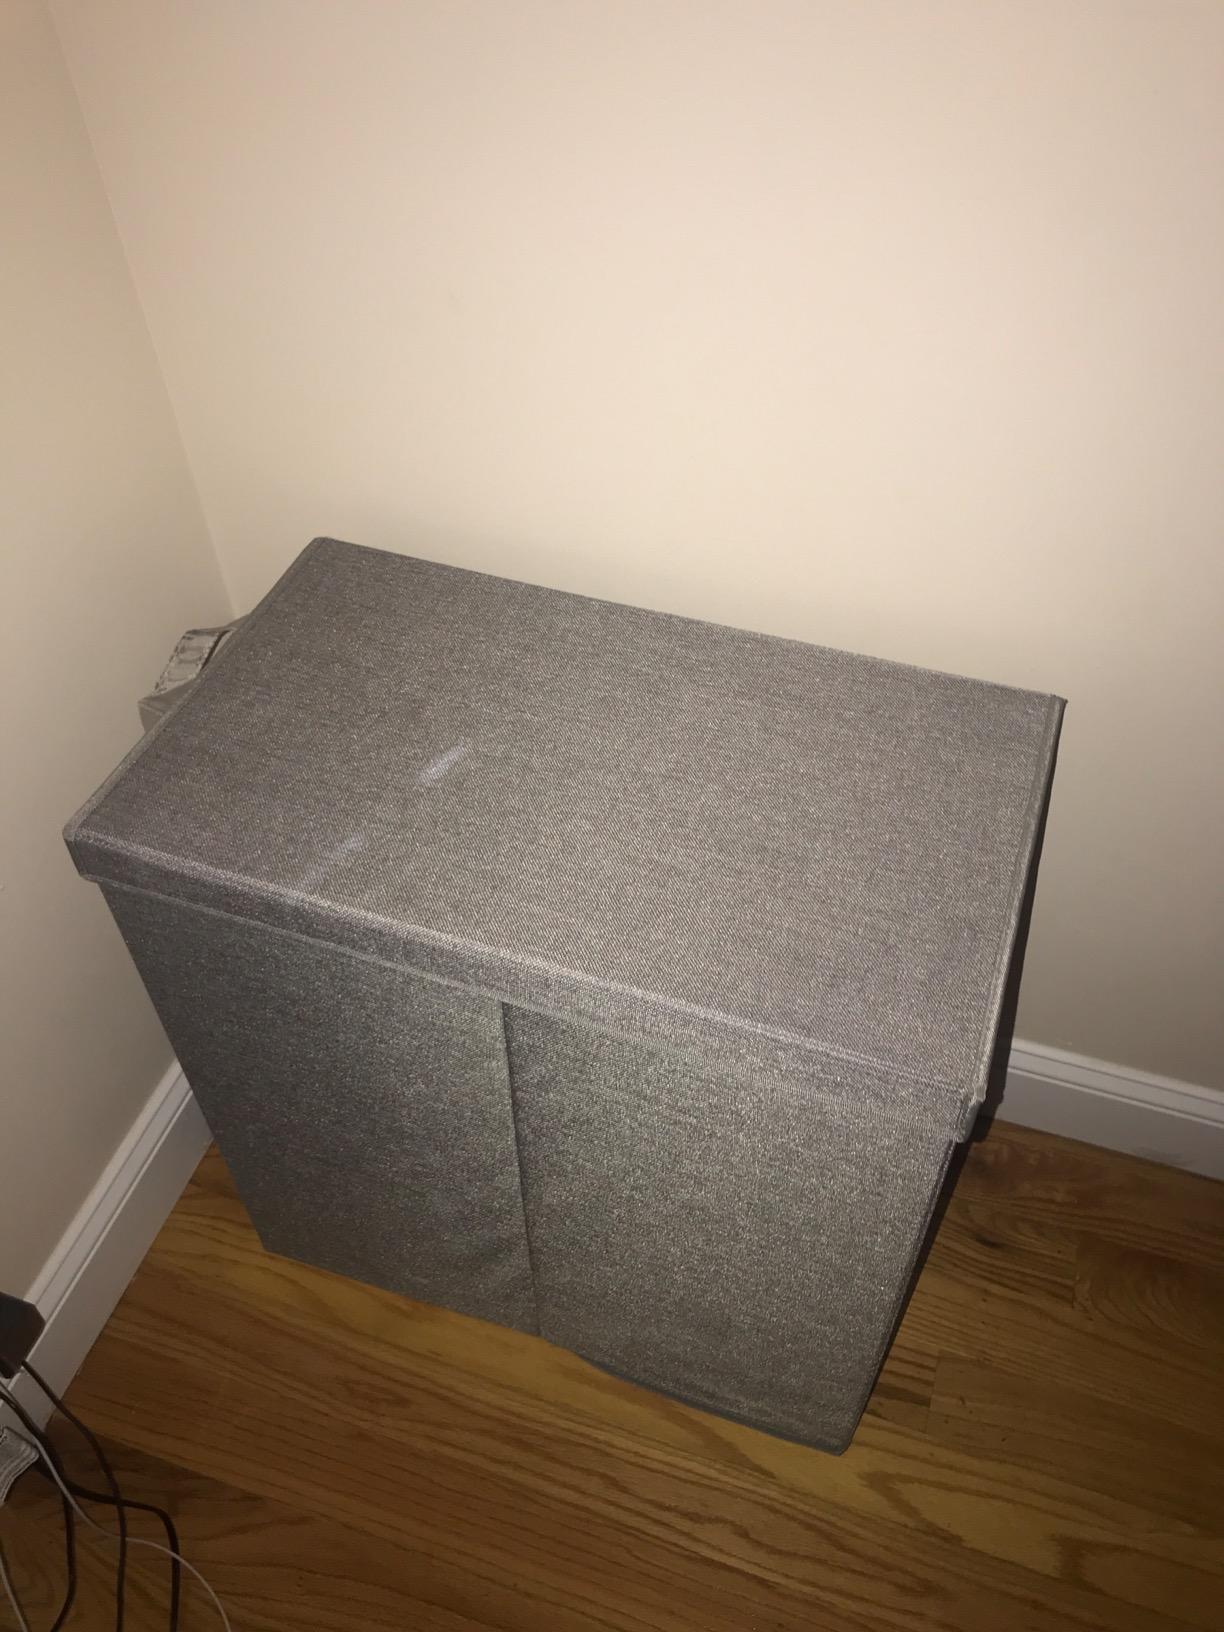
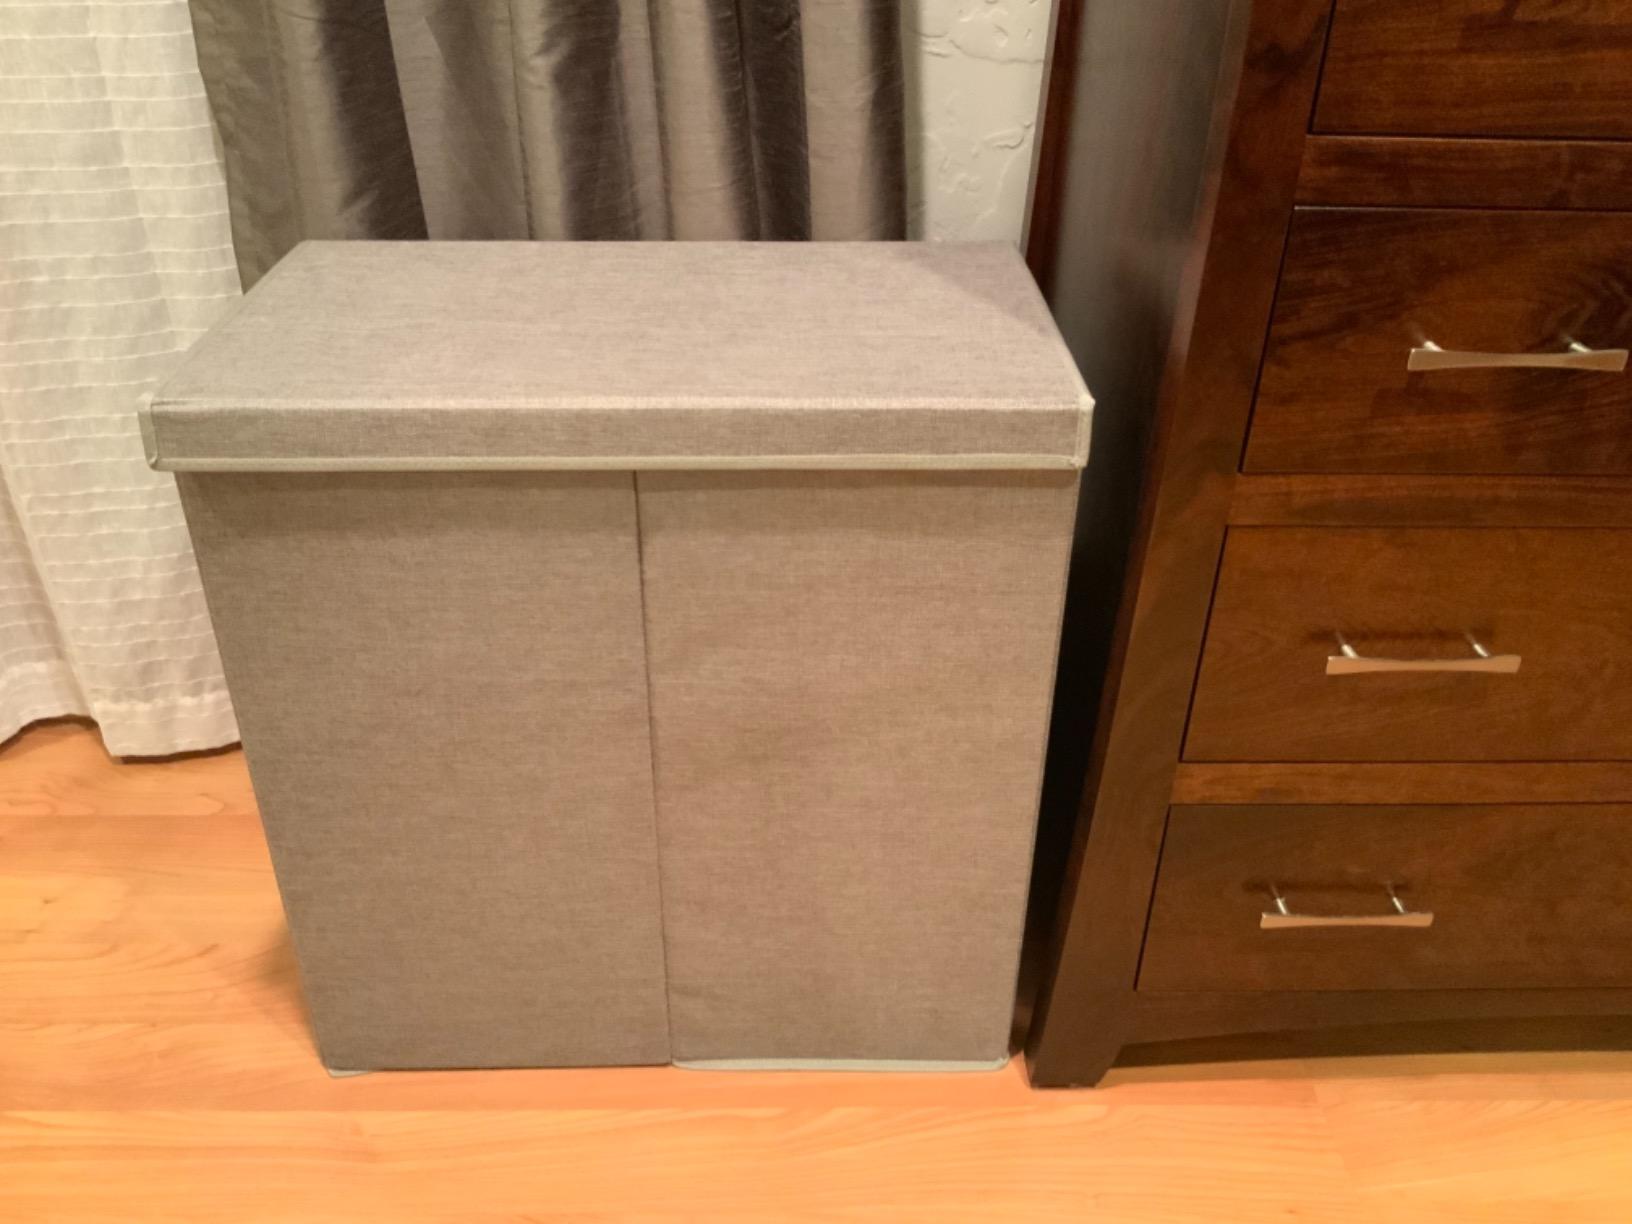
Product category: items_hamper
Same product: yes